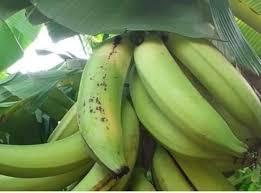
Kundi la ndizi mbichi zenye rangi ya kijani kibichi zikininginia kutoka kwenye mti wa ndizi. Ziko karibu kukomaa  na baadhi yao zina alama ndogo za kahawia kwenye ngozi zikionyesha mchakato wa kukomaa.